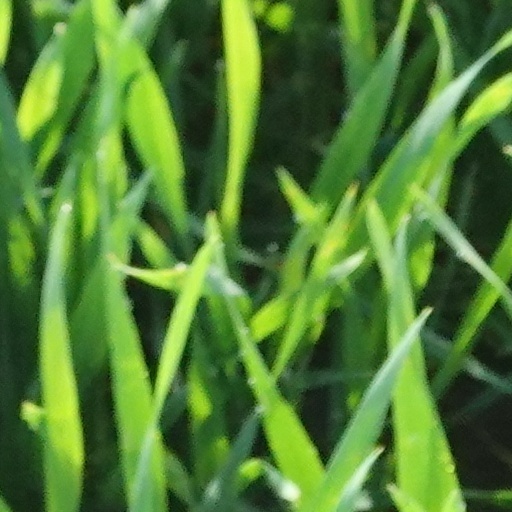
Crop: wheat